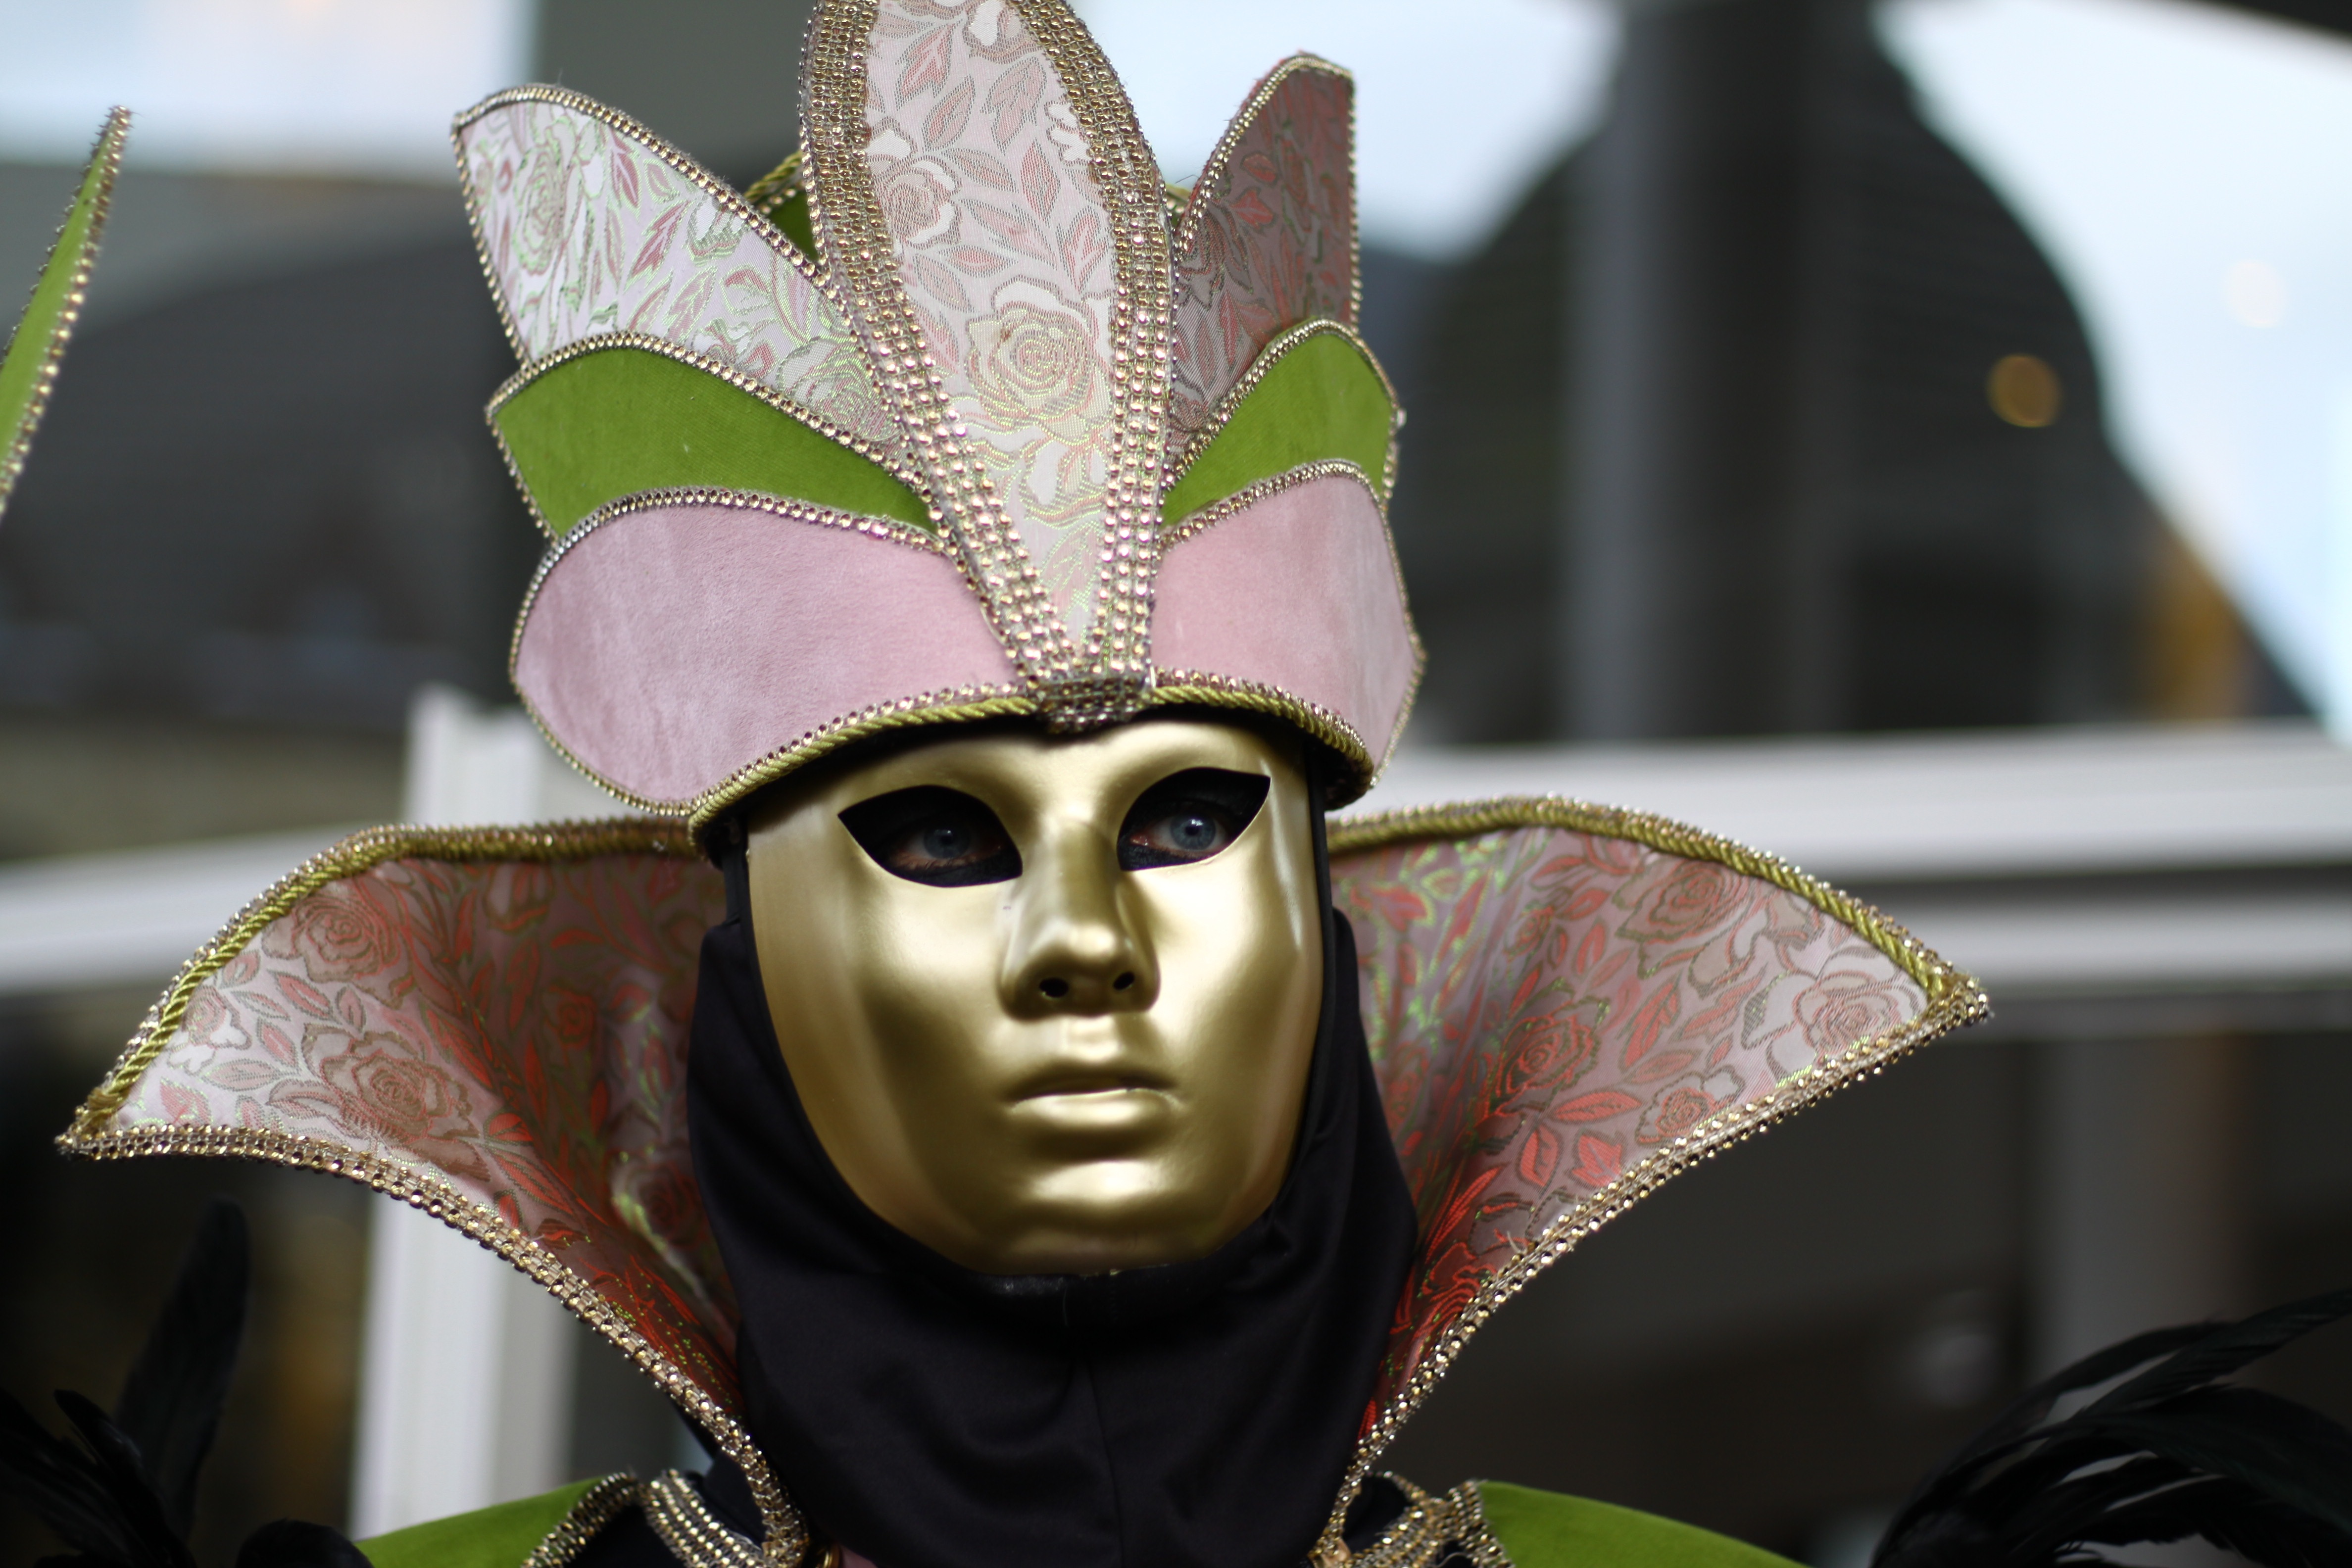
carnival, color, headgear, festival, mask, head, disguise, costume, masque, brugges, venetian, venetian costumes